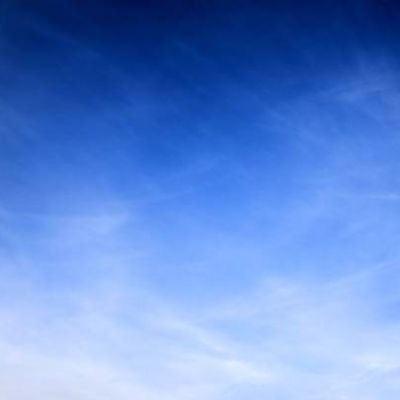
Cloud type: Cirrus (Ci)